Tribute to a Bad Man

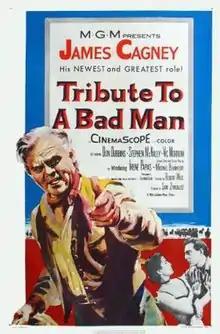
Theatrical release poster

Tribute to a Bad Man is a 1956 American Western film directed by Robert Wise and starring James Cagney about a rancher whose harsh enforcement of frontier justice alienates the woman he loves. It was based on the short story "Hanging's for the Lucky" by Jack Schaefer, the author of "Shane".